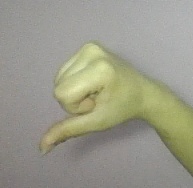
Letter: waw